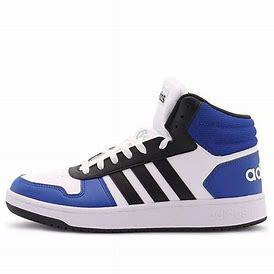
Brand: adidas
Model: NEO Hoops 2 Mid Skate